Dave B. Mitchell

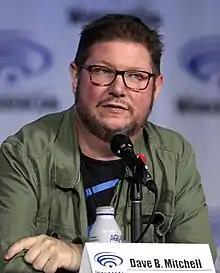
Mitchell at the 2022 WonderCon

David Benjamin Mitchell (born July 25, 1969) is an American voice actor, who is best known as the voice of Knuckles the Echidna in the "Sonic the Hedgehog" franchise, since 2019.